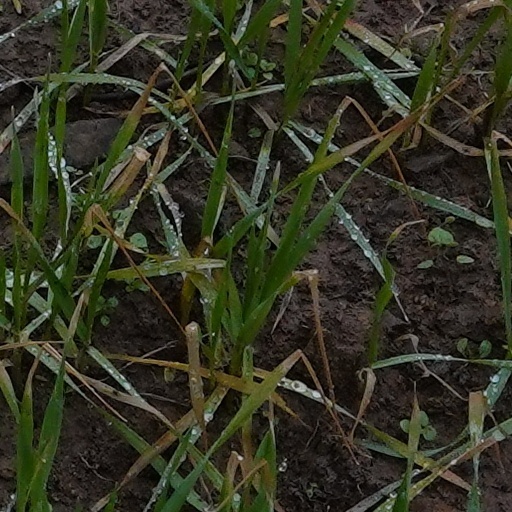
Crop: wheat